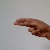
The image shows a hand gesture representing the letter 'H' in Indian Sign Language.